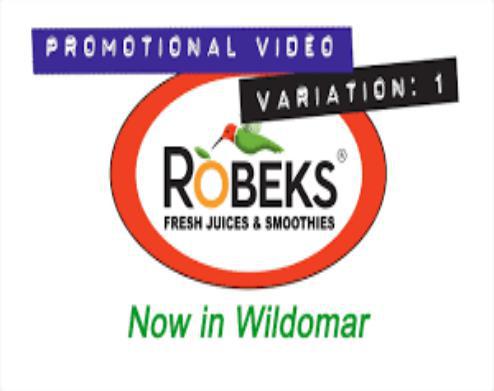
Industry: Food